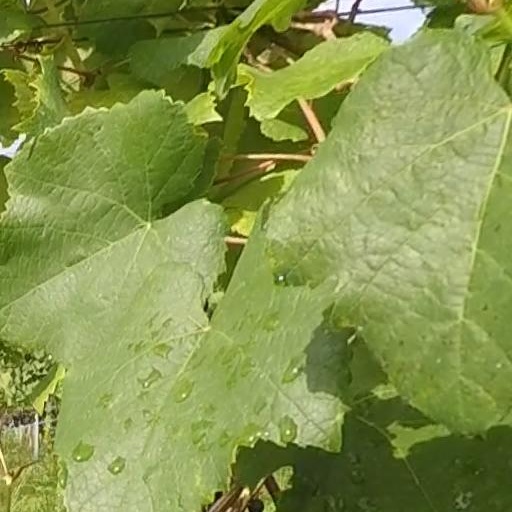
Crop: grape